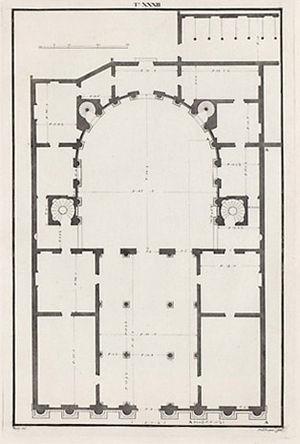
Le palais Porto, également appelé palais Porto Breganze, est une résidence urbaine attribuée à Andrea Palladio sise piazza Castello à Vicence, dans la province homonyme et la région Vénétie, en Italie.